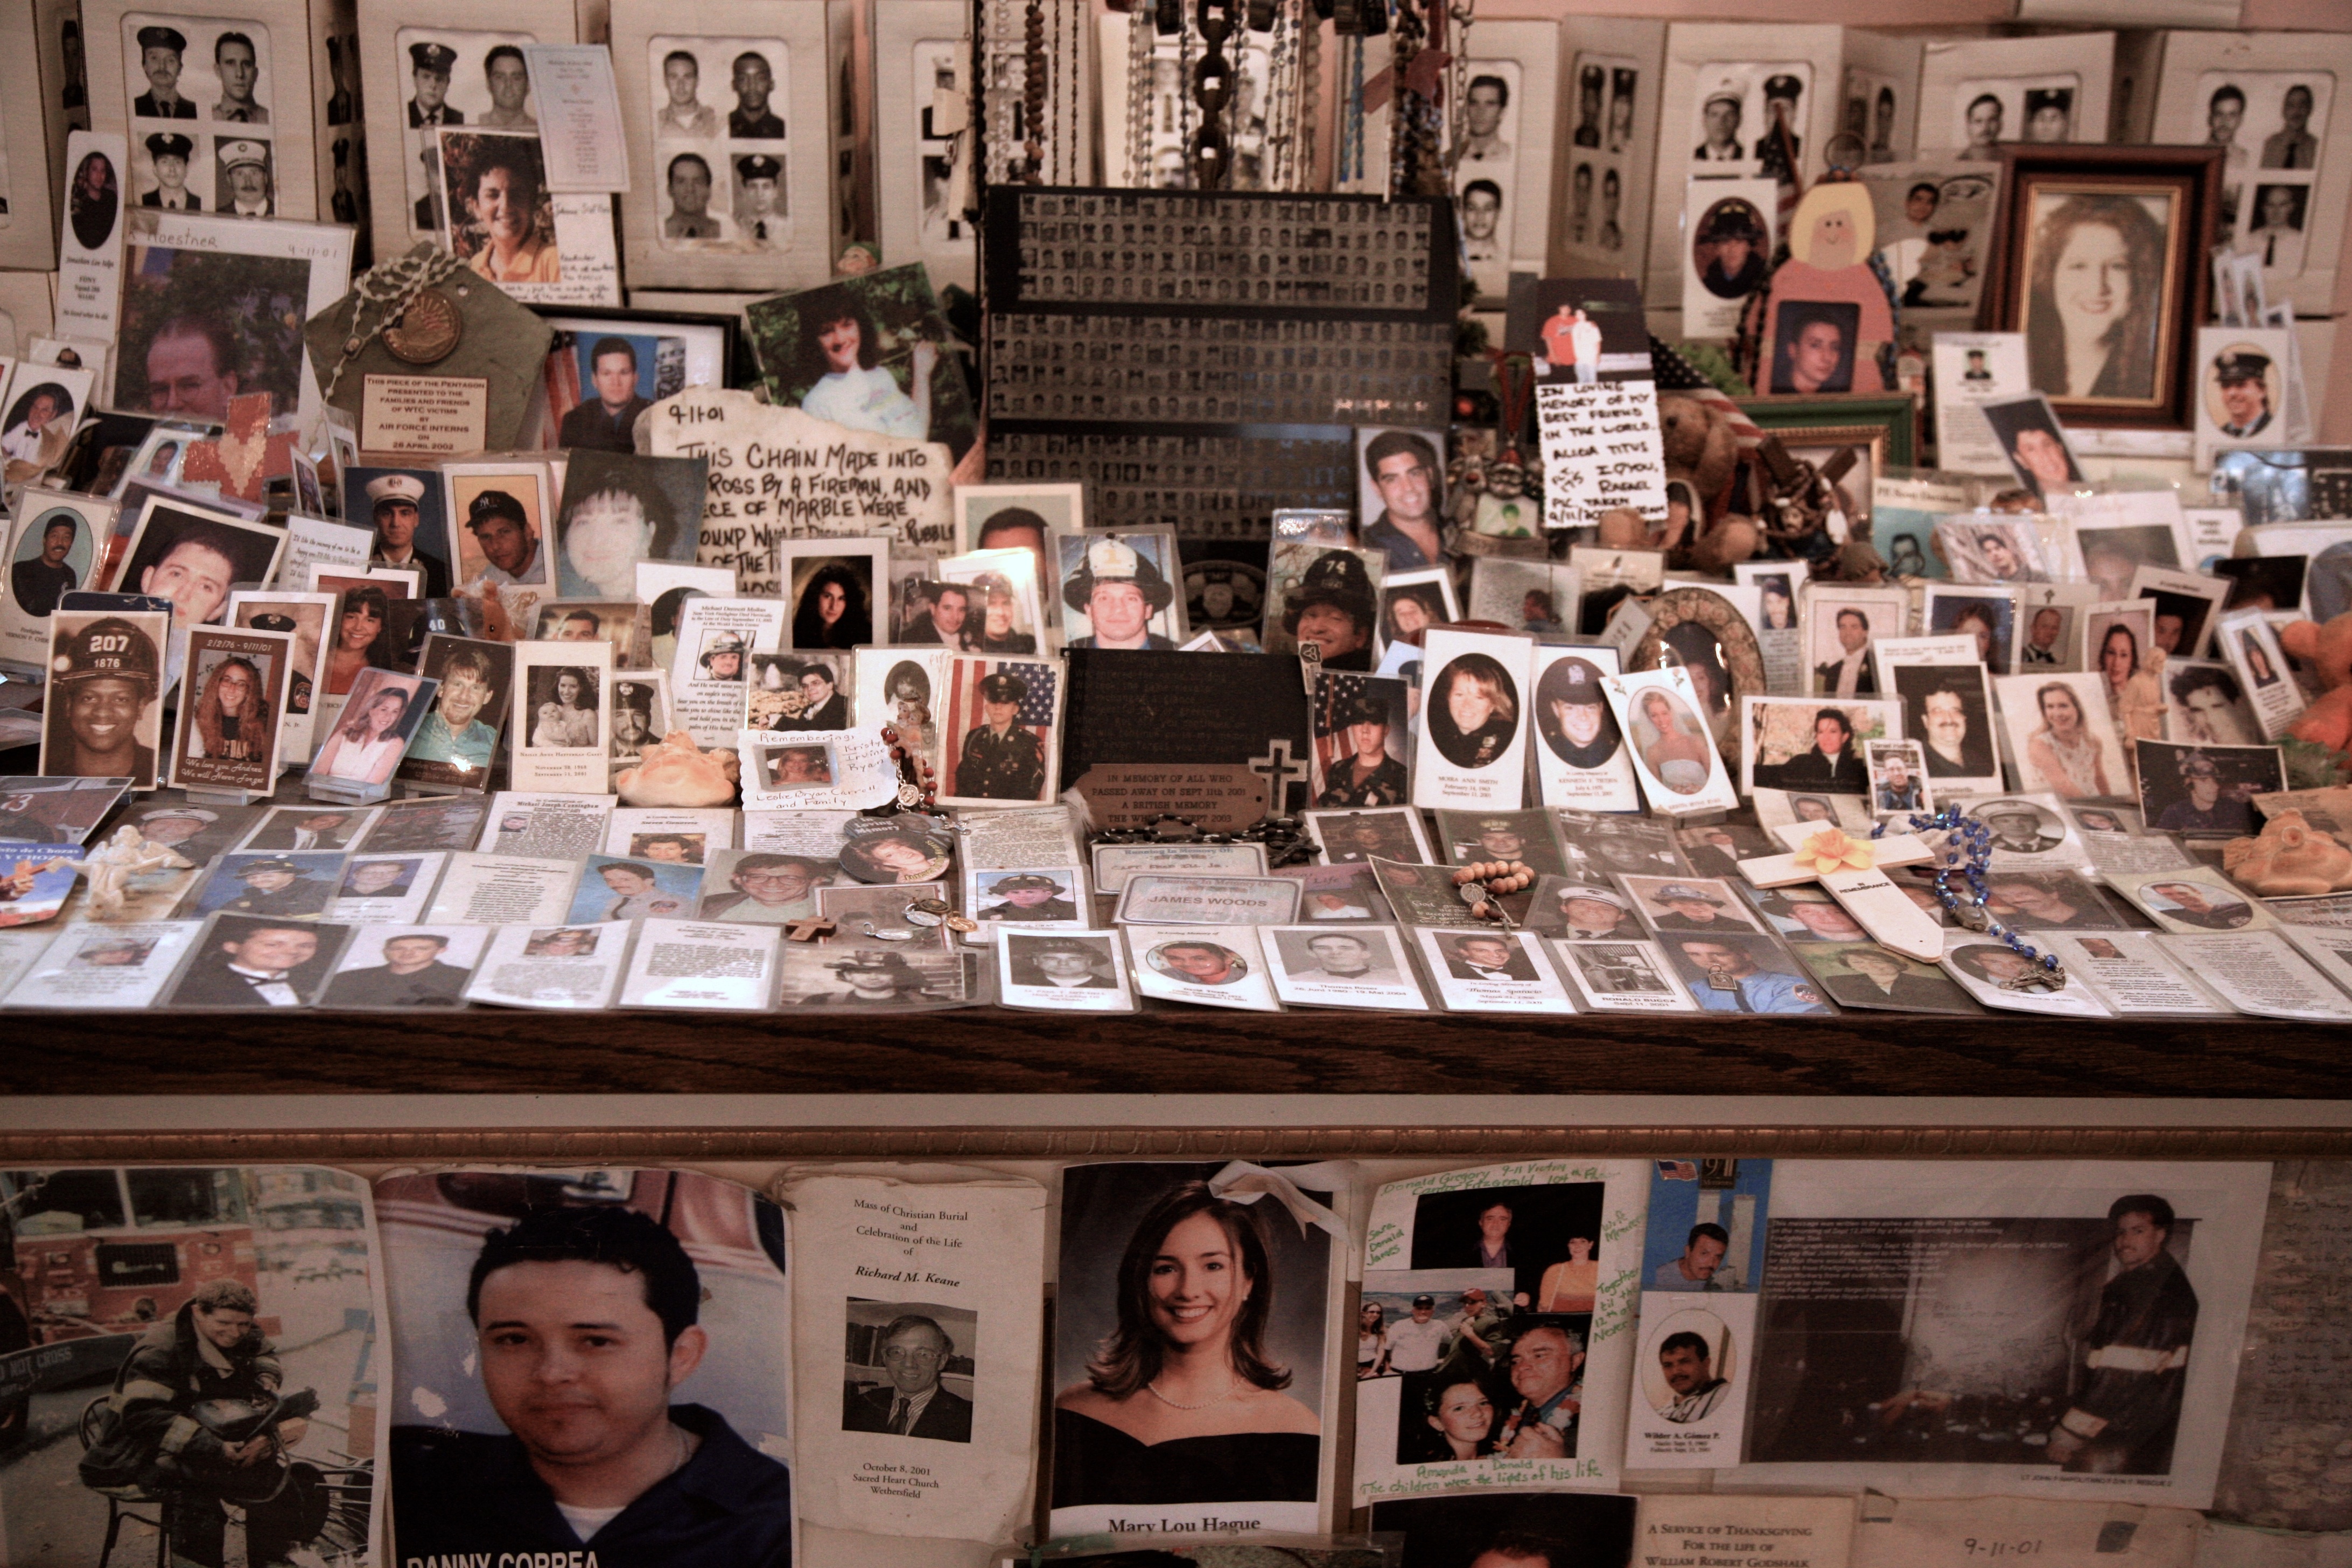
people, manhattan, nyc, art, newyork, newyorkcity, collage, ny, 911, worldtradecenter, lowermanhattan, wtc, groundzero, september11th, worldtradecentersite, september11attacks, stpaulchapel